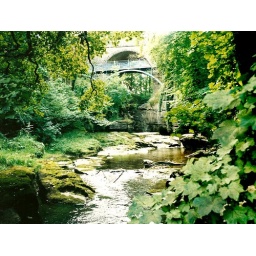
The foot bridge and the road bridge above the River Eden at Stenkrith